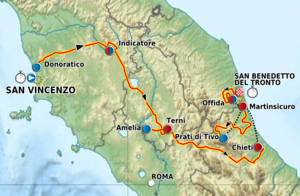
Parcours de la Tirreno Adriatico 2012 Italiano: Percorso del Tirreno Adriatico 2012
Tirreno-Adriatico, surnommée la Course des deux mers, est une course cycliste à étapes italienne. Cette épreuve créée en 1966 part des rives de la mer Tyrrhénienne pour arriver sur les côtes de l'Adriatique, plus précisément à San Benedetto del Tronto où l'épreuve s'est toujours conclue, sauf lors de la première édition.
La 47ᵉ édition de Tirreno-Adriatico a eu lieu du 7 au 13 mars 2012. Il s'agit de la 3ᵉ épreuve de l'UCI World Tour 2012.